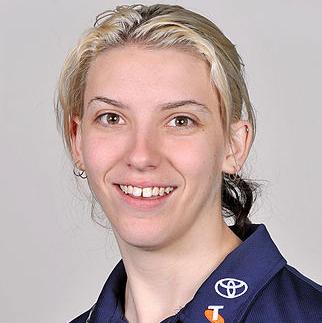
Age: 22